George Breeman

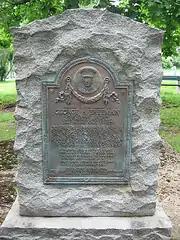
Memorial to George Breeman within Veteran's Memorial Park in Passaic, New Jersey

A memorial to Breeman's heroism stands in Veteran's Memorial Park in Passaic, New Jersey.